Samuel Colt

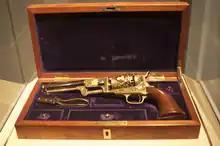
A Dragoon revolver, Colt's gift to the Sultan of the Ottoman Empire

Colt was the first American manufacturer to use art as a marketing tool when he hired Catlin to prominently display Colt firearms in his paintings. He was awarded numerous government contracts after making gifts of his highly embellished and engraved revolvers, with exotic grips such as ivory or pearl, to government officials. On a visit to what was then Constantinople, he gave a custom-engraved and gold inlaid revolver to the Sultan of the Ottoman Empire Abdülmecid I, informing him that the Russians were buying his pistols, thus securing a Turkish order for 5,000 pistols; he neglected to tell the Sultan he had used the same tactic with the Russians to elicit an order.